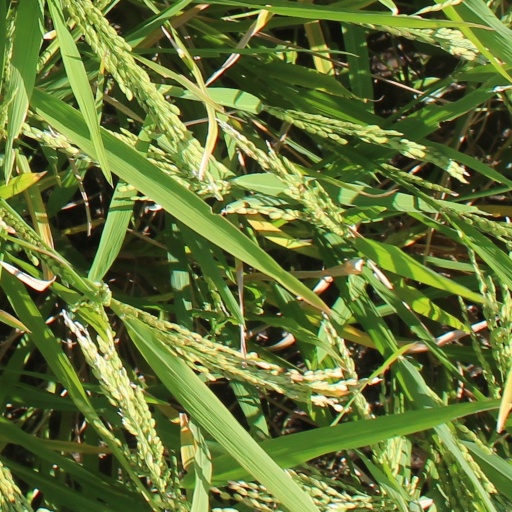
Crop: rice